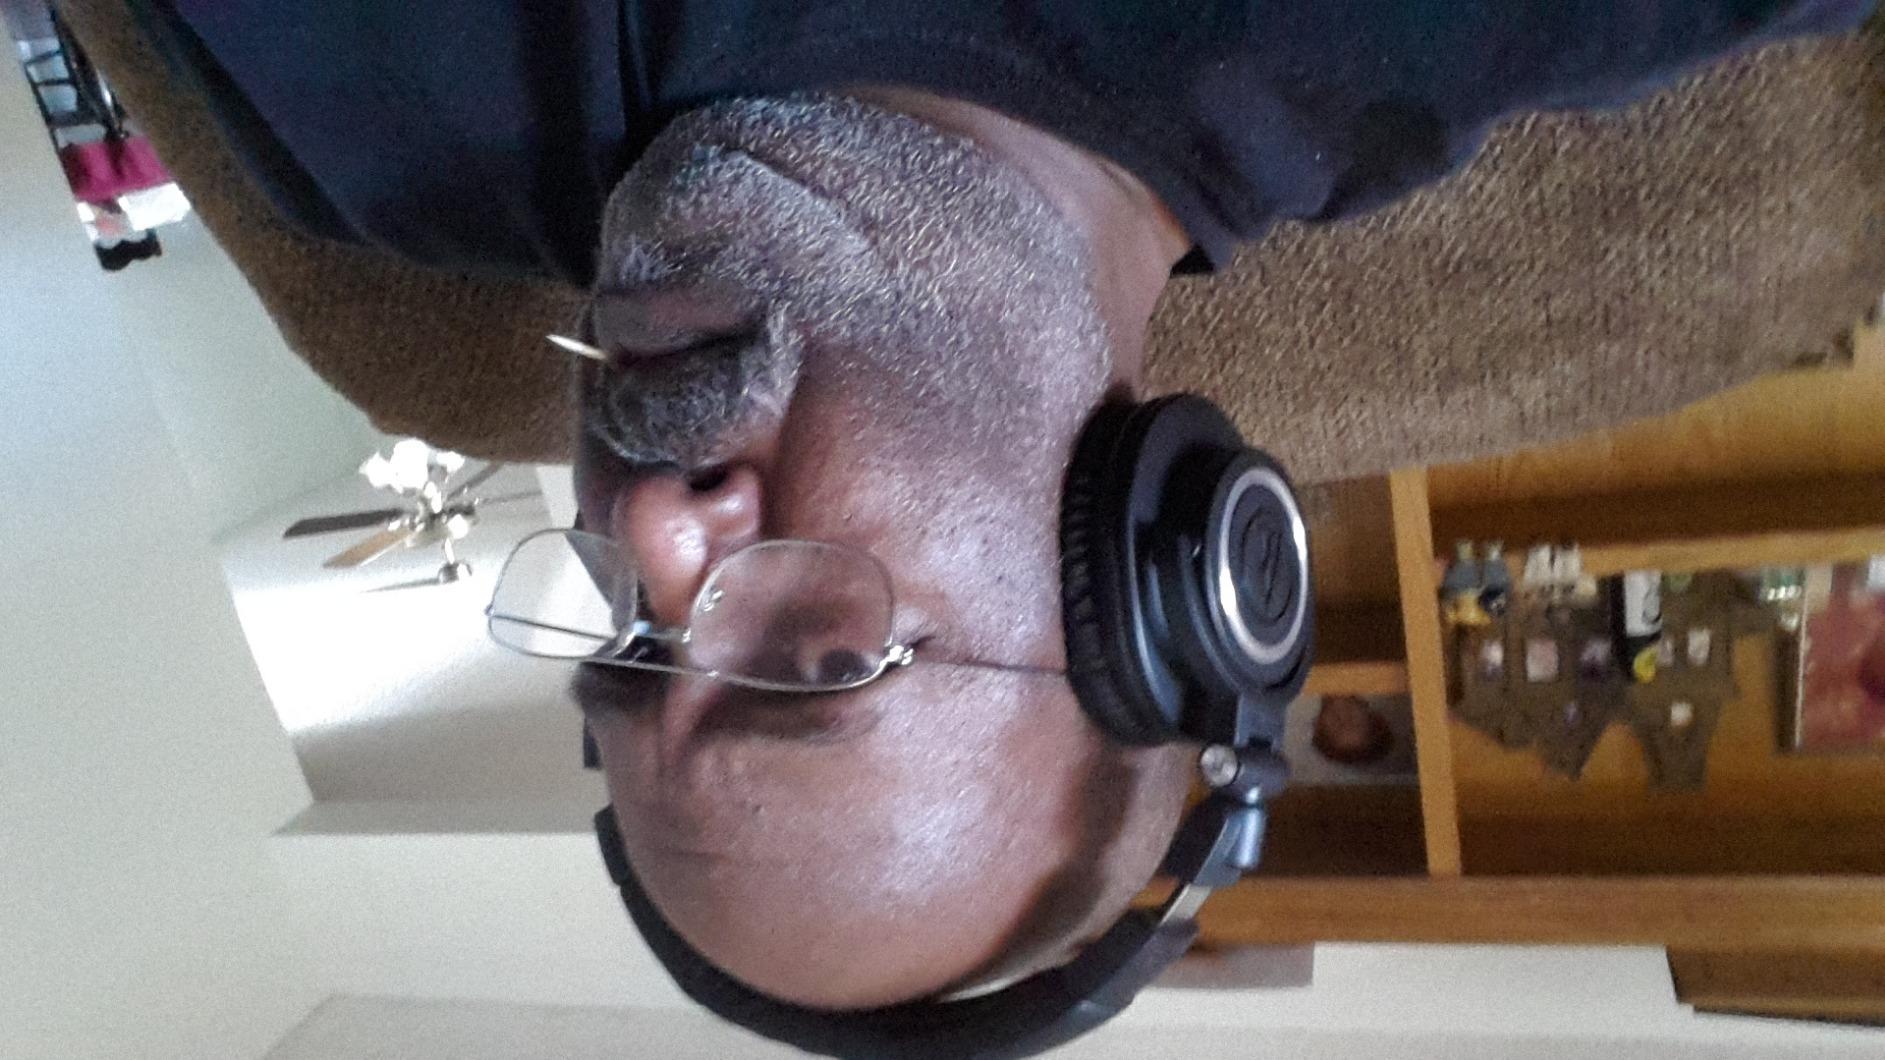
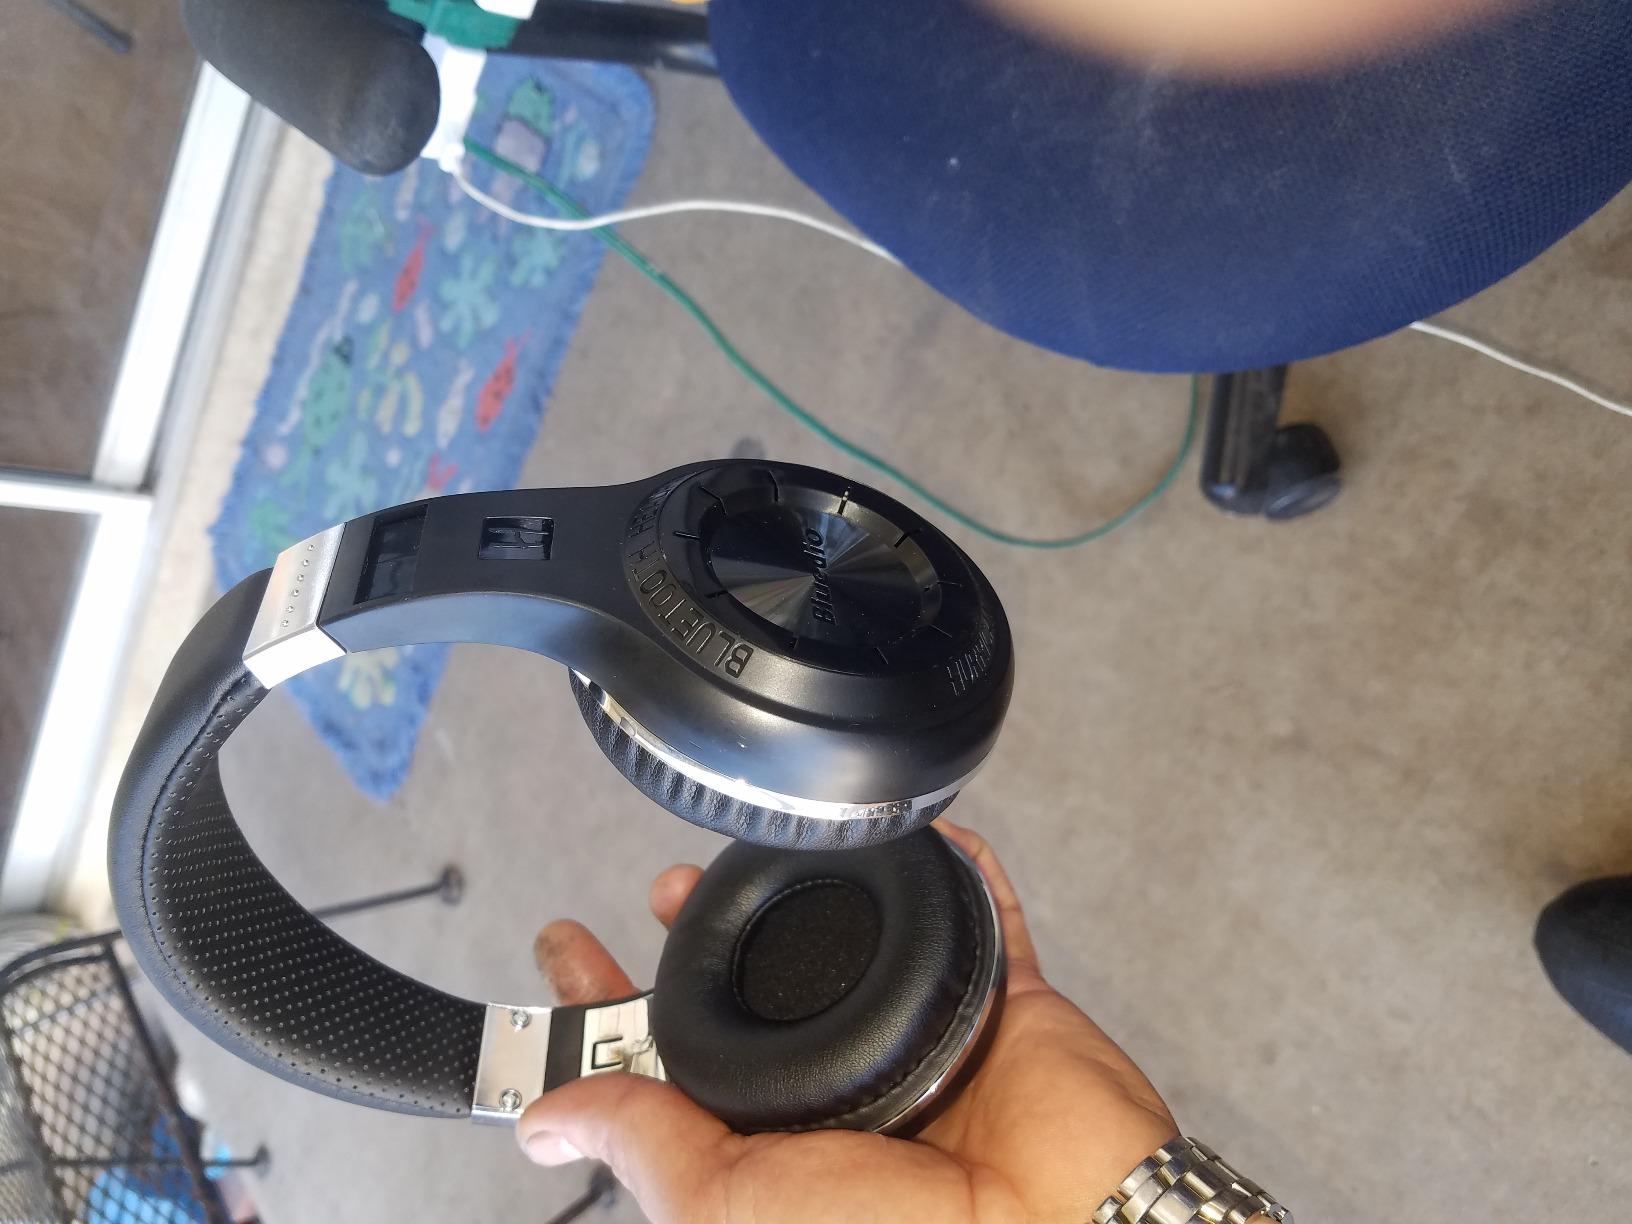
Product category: headphones
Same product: no